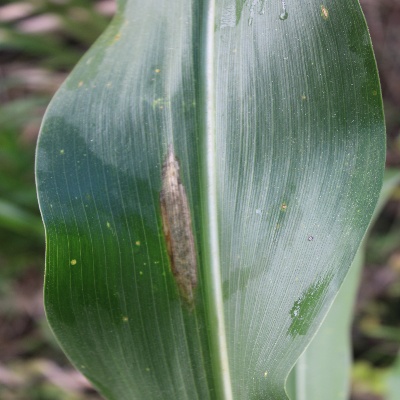
Label: Corn_(Maize)___Leaf_Spot